History of Russia

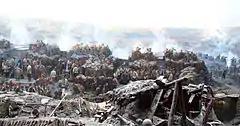
The eleven-month siege of a Russian naval base at Sevastopol during the Crimean War

Russia's great power status obscured the inefficiency of its government, the isolation of its people, and its economic backwardness. Following the defeat of Napoleon, Alexander I was willing to discuss constitutional reforms, and though a few were introduced, no thoroughgoing changes were attempted.